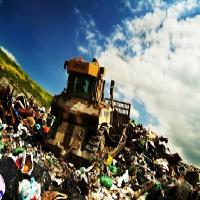
Weather: sun or clear